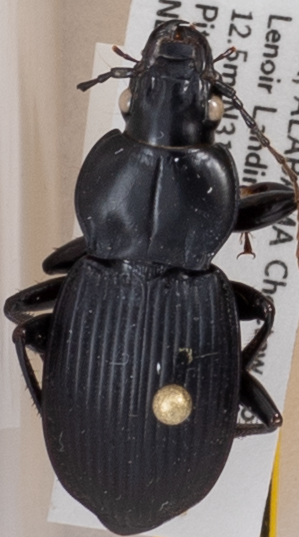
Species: Cyclotrachelus sodalis
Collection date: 2017-06-21
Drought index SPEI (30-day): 2.09
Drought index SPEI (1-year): -0.256
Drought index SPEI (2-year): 0.354